The Truth Shall Not Sink with Sewol

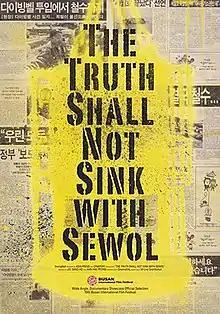
Film poster

The Truth Shall Not Sink with Sewol is a South Korean documentary film about the sinking of the MV "Sewol", directed by Lee Sang-ho and Ahn Hae-ryong.